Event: Nepal Earthquake
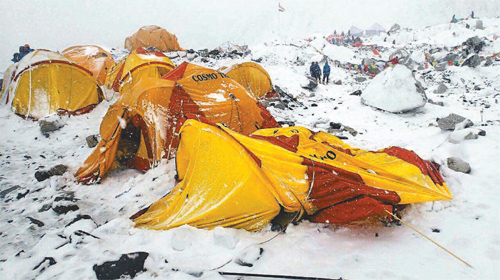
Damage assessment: damage